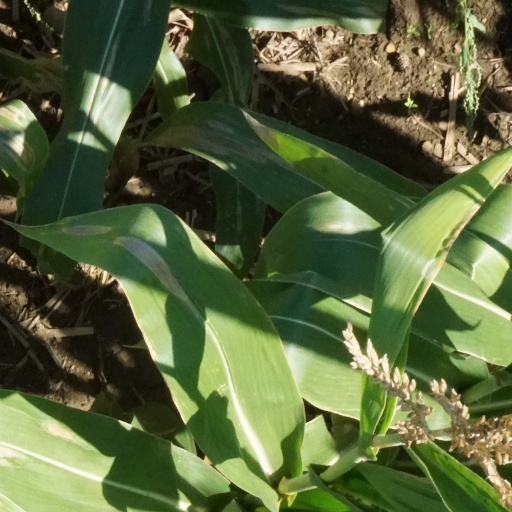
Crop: maize; corn